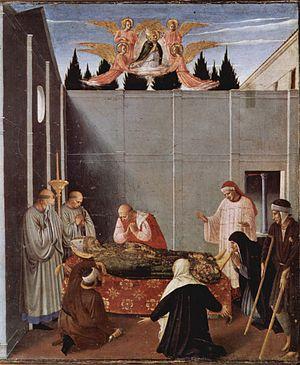
Le Polittico Guidalotti ou Pala di Perugia, est une peinture réalisée par Fra Angelico en 1438 ou 1447-1448, conservée à la Galerie nationale de l'Ombrie, à Pérouse.